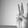
ASL letter: W